Typology (archaeology)

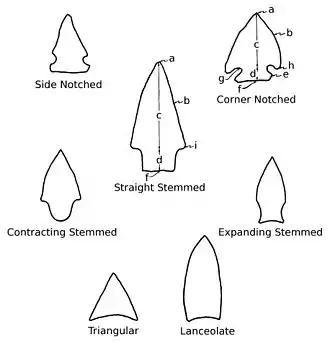
An example of morphological/descriptive typology. Archaeologist classified these arrowheads based on the projectile point shape.

This type consists of sequential ordering of archaeological artifacts merely based on form. It involves collecting dates or relative dates that establishes the position in time the artifact lies in to reflect the civilization/events of a current region. A chronological typology is made up of diagnostic artifacts, or relics that suggests a particular event/people occurred during a period of time